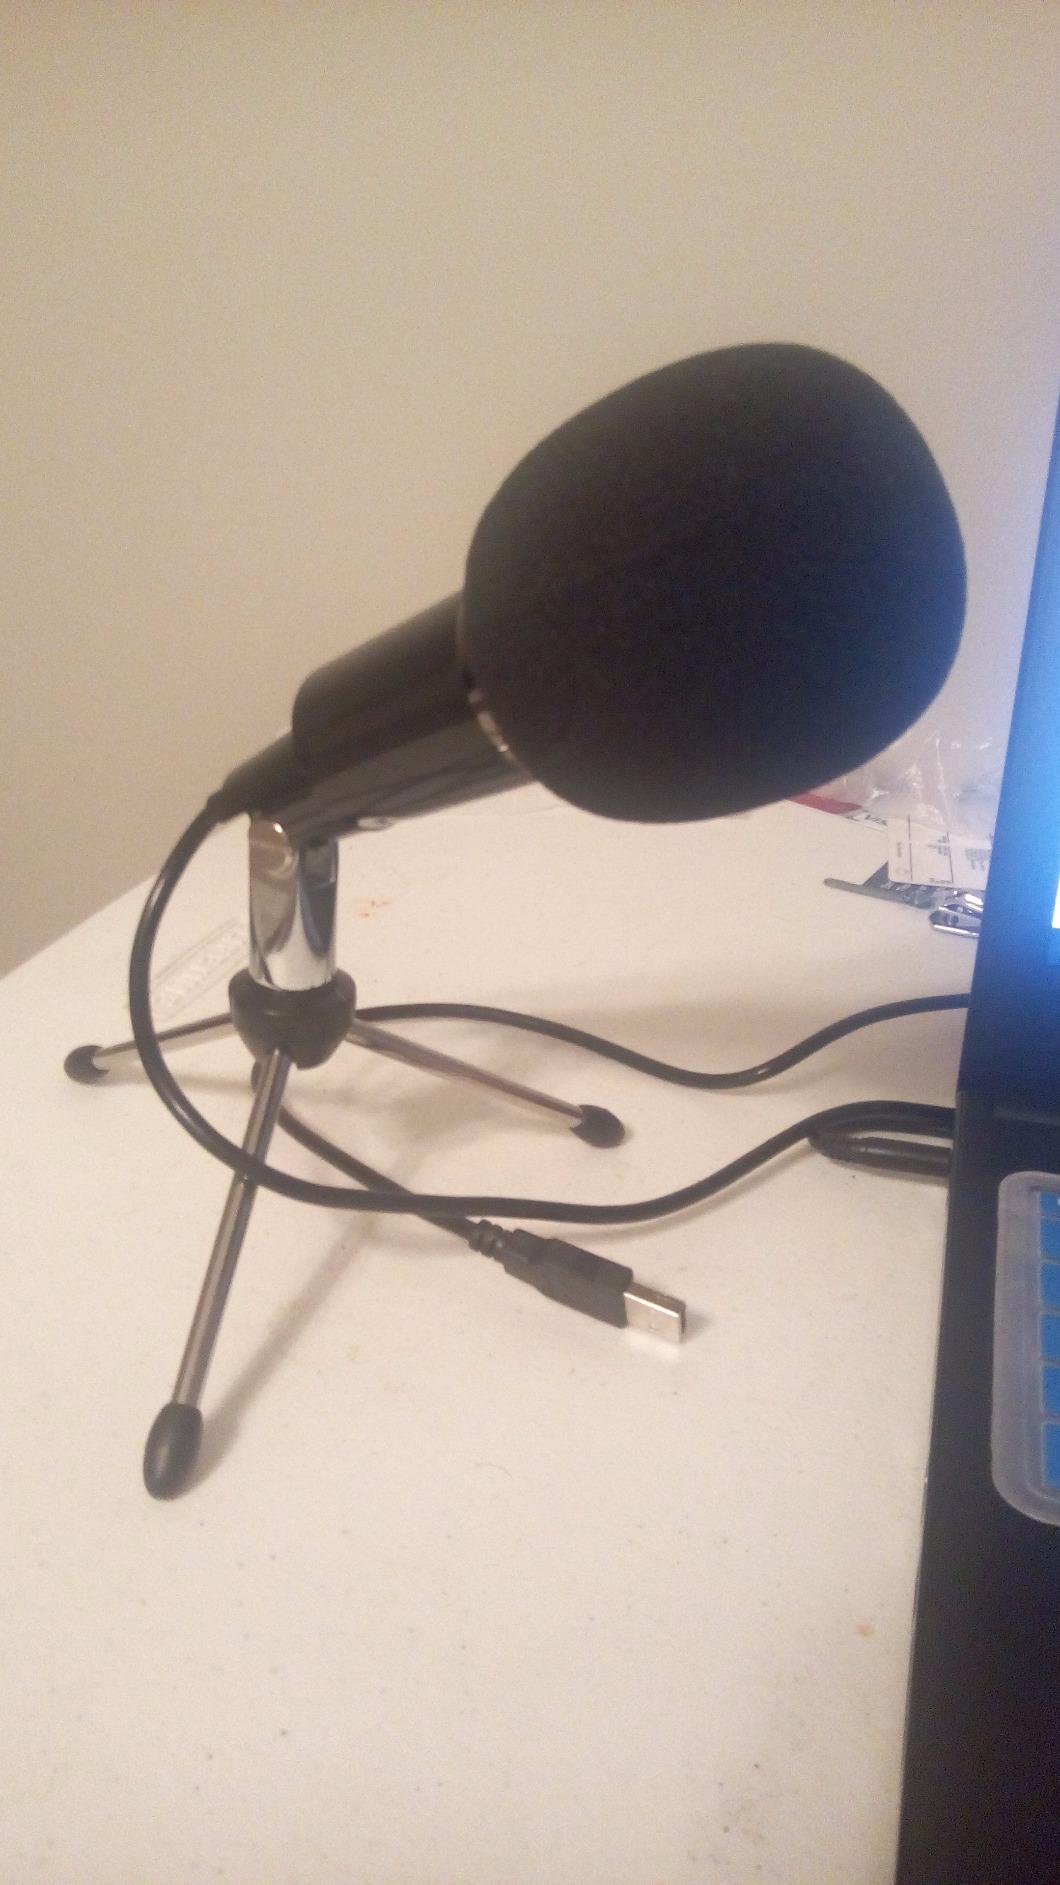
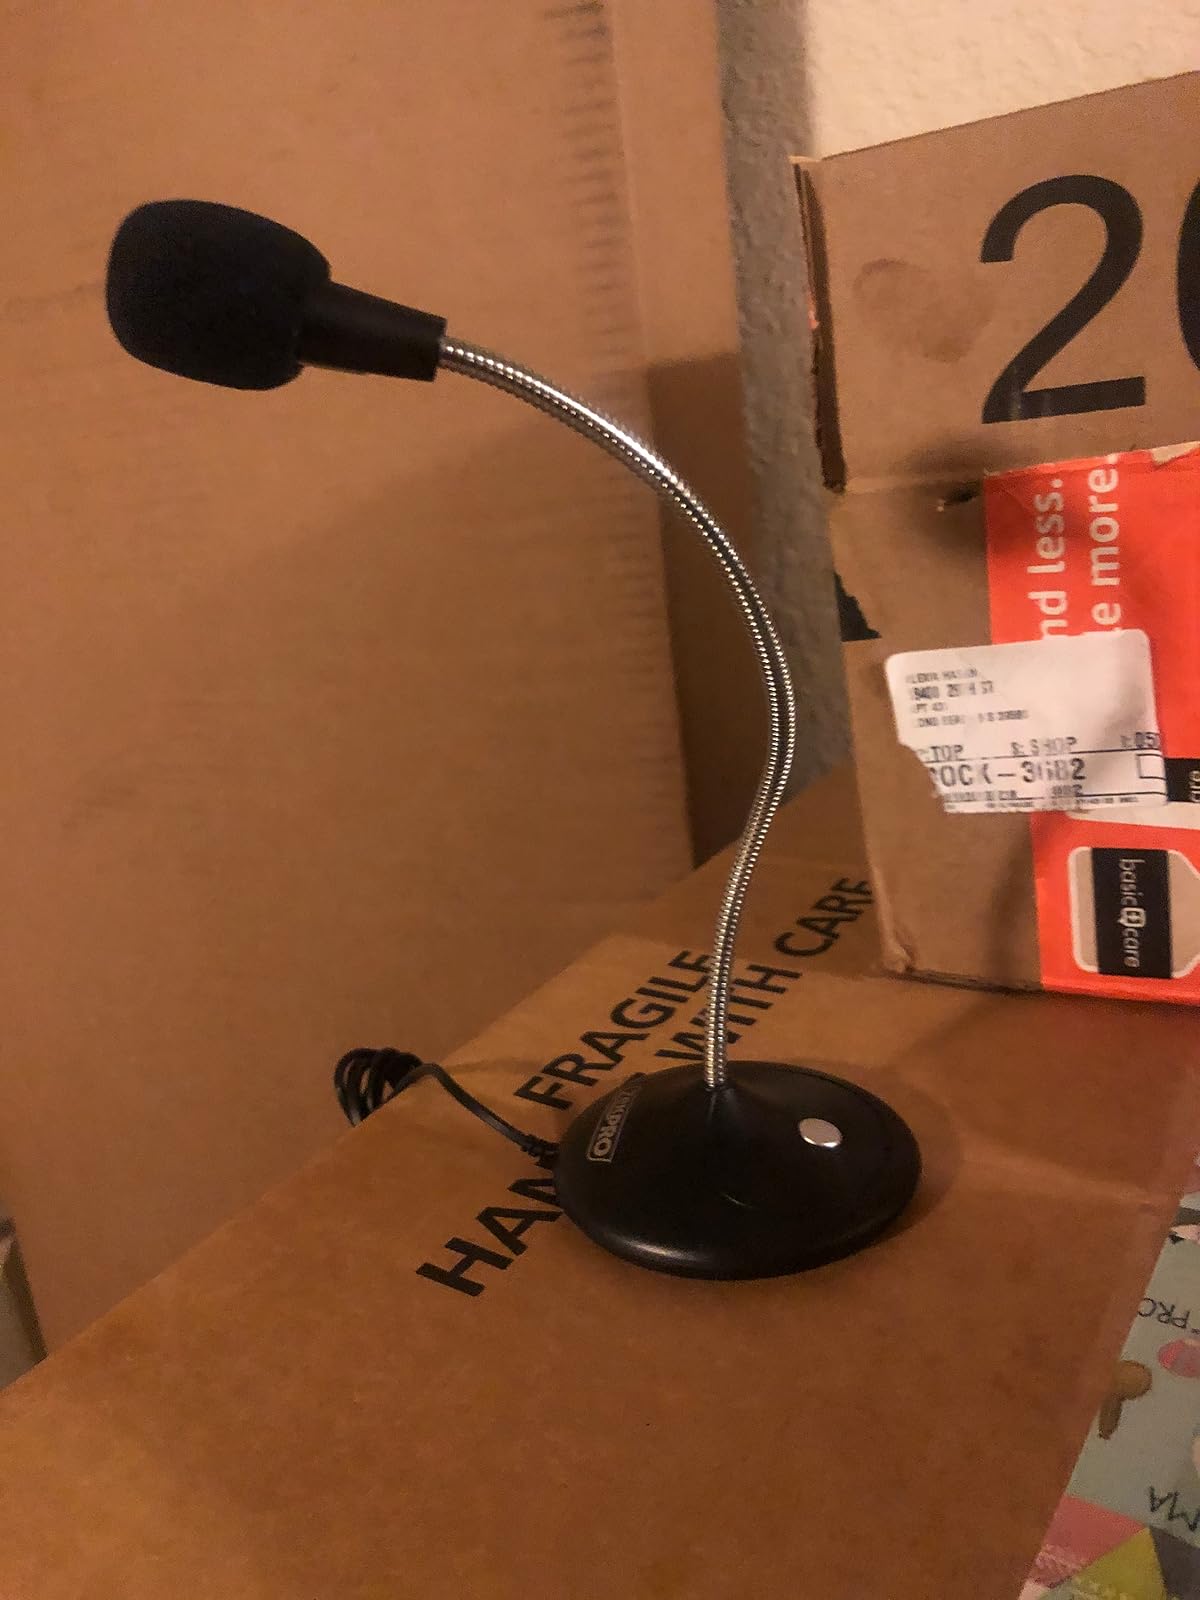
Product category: microphone
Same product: no